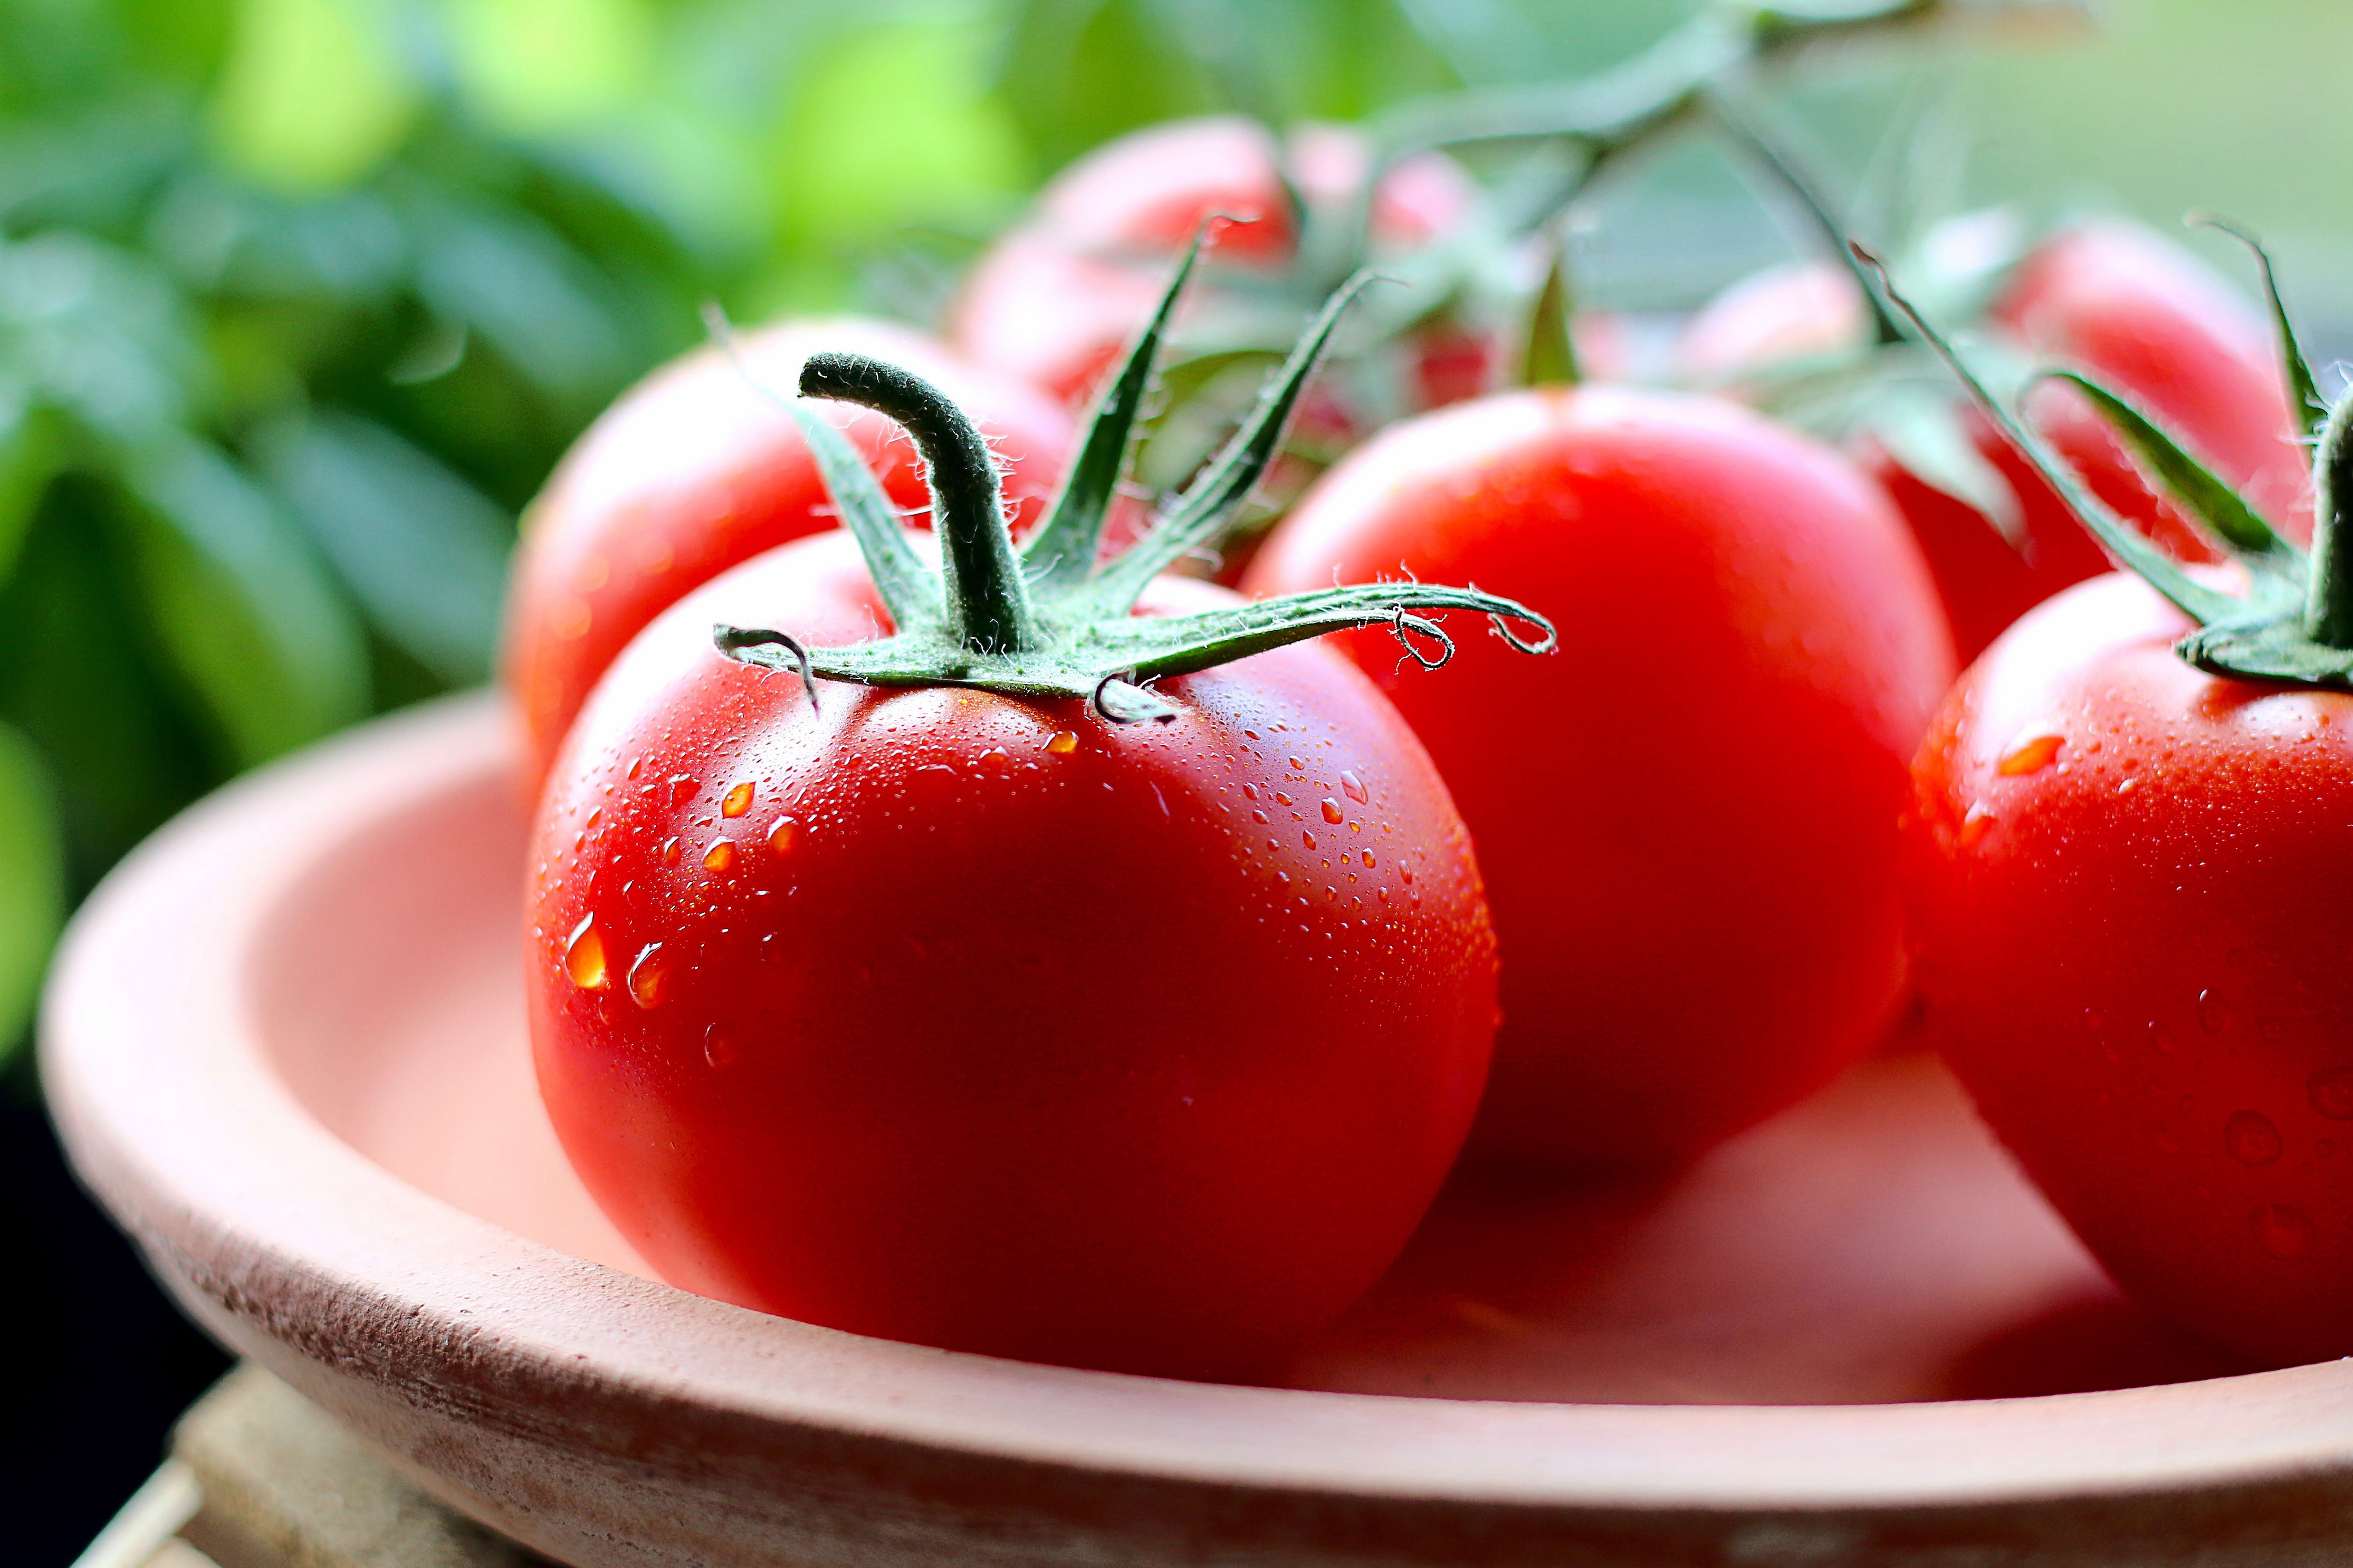
natural foods, local food, red, food, fruit, tomato, vegetable, solanum, plum tomato, plant, bush tomato, superfood, produce, vegan nutrition, nightshade family, still life photography, cherry tomatoes, close up, vegetarian food, flowering plant